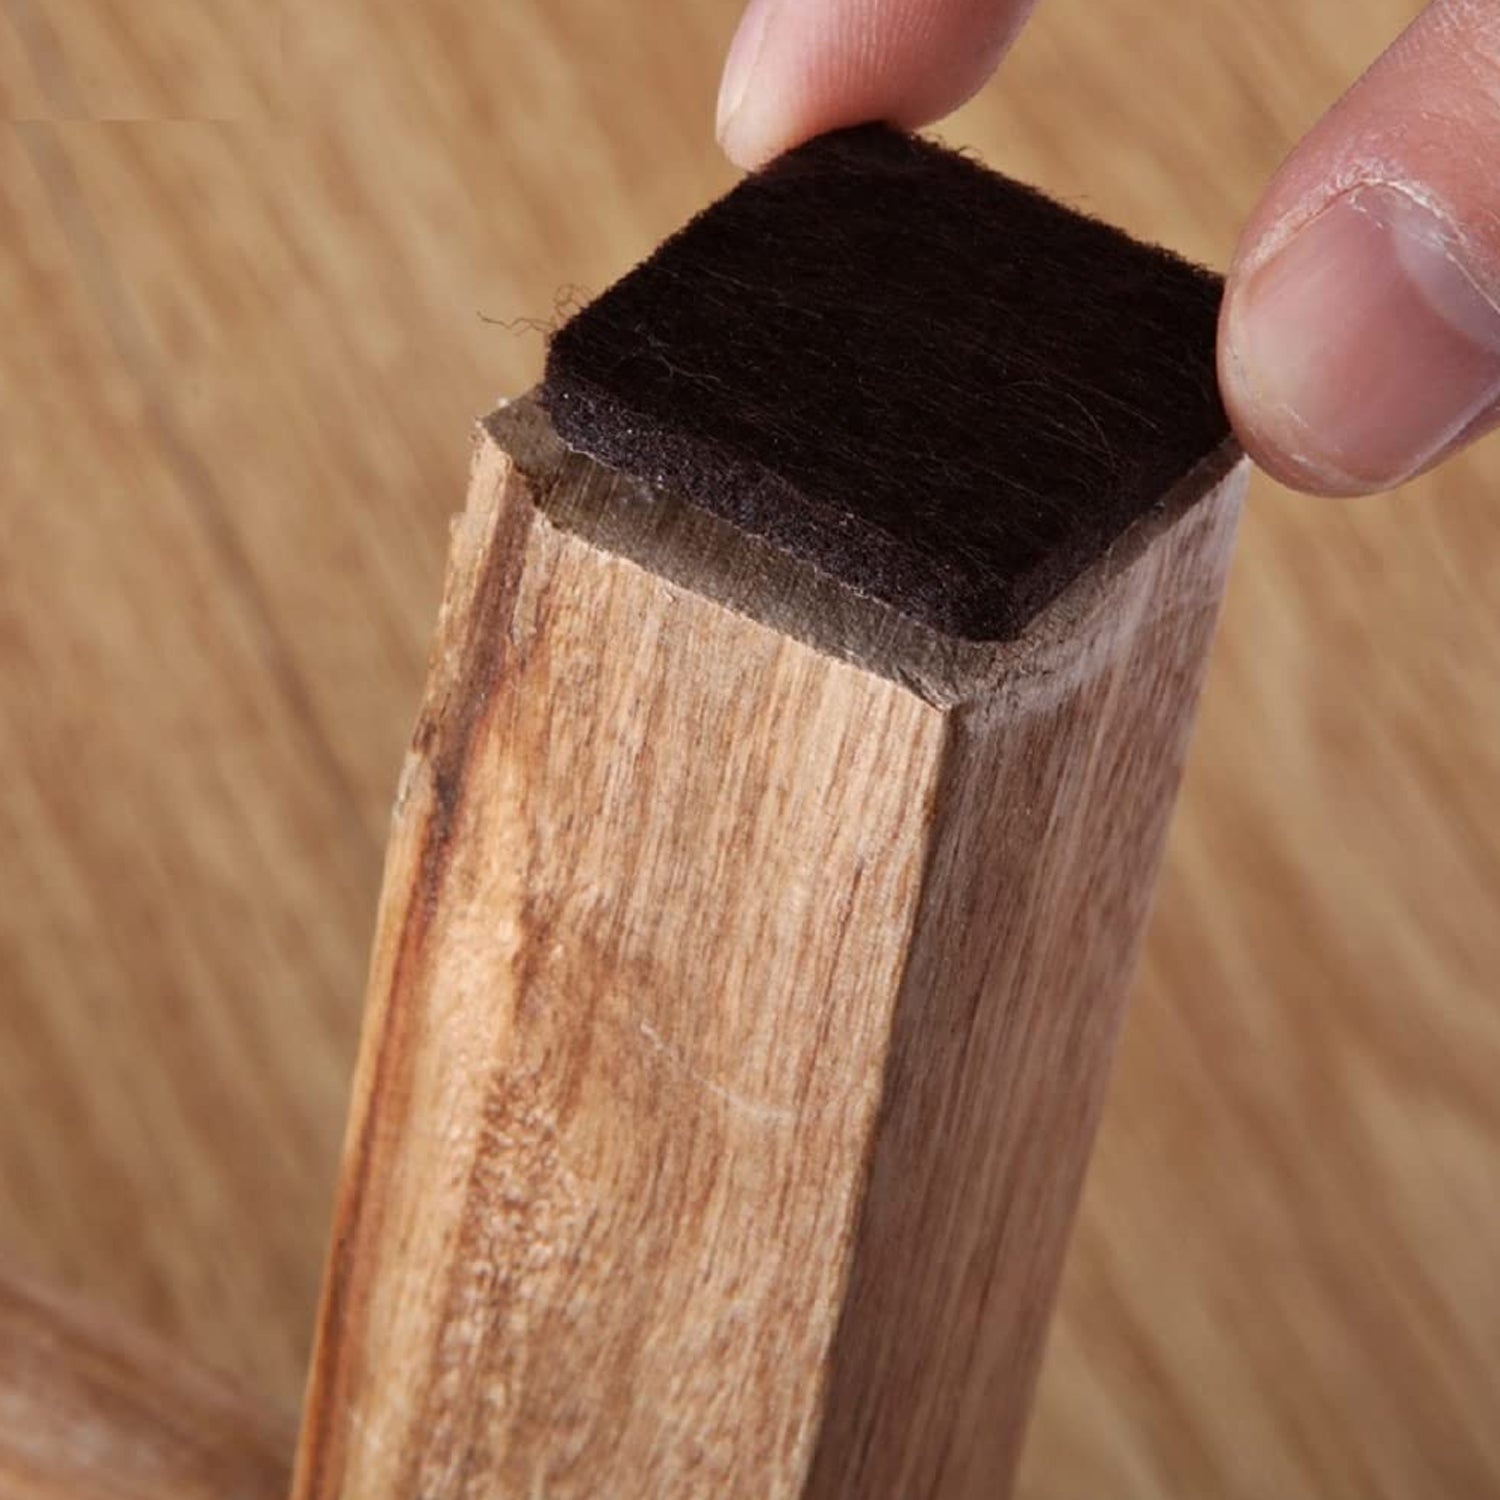
Square Self Adhesive Door, Wardrobe Furniture Feet Pad (Pack of 1pc).
Square Self Adhesive Door, Wardrobe Furniture Feet Pad (Pack of 1pc). Description:- Super anti-slip pad, the protection of the floor, affixed to the future is not afraid of scratch, the mute effect is very good, water-resistance, viscous strong, very practical. Can be pasted on the chair, telephone, door, cabinet, TV cabinet, sofa bottom etc. Anti slip also can effectively avoid scratching the floor, protect your furniture! Usage: Clean the surface of the object to be sticky, carefully protected paper format on the back of the product, and then forced to paste it into the sticky position. Protect your beautiful flooring as well as your precious furniture, with our rubber anti-skid pad. Dimension:- Volu. Weight (Gm) :- 52 Product Weight (Gm) :- 20 Ship Weight (Gm) :- 52 Length (Cm) :- 19 Breadth (Cm) :- 11 Height (Cm) :- 1
Category: Home & Garden > Household Supplies > Furniture Floor Protectors